Rhetorical presidency

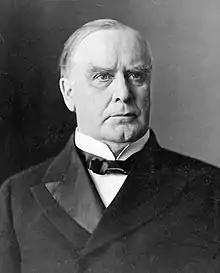
William Mckinley, the president that started the development of the rhetorical presidency.

The development of the rhetorical presidency started in 1898 with William McKinley's (25th U.S president) fall tour. Other rhetorical presidents include Theodore Roosevelt, Woodrow Wilson, and Franklin Roosevelt.